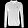
Label: Pullover